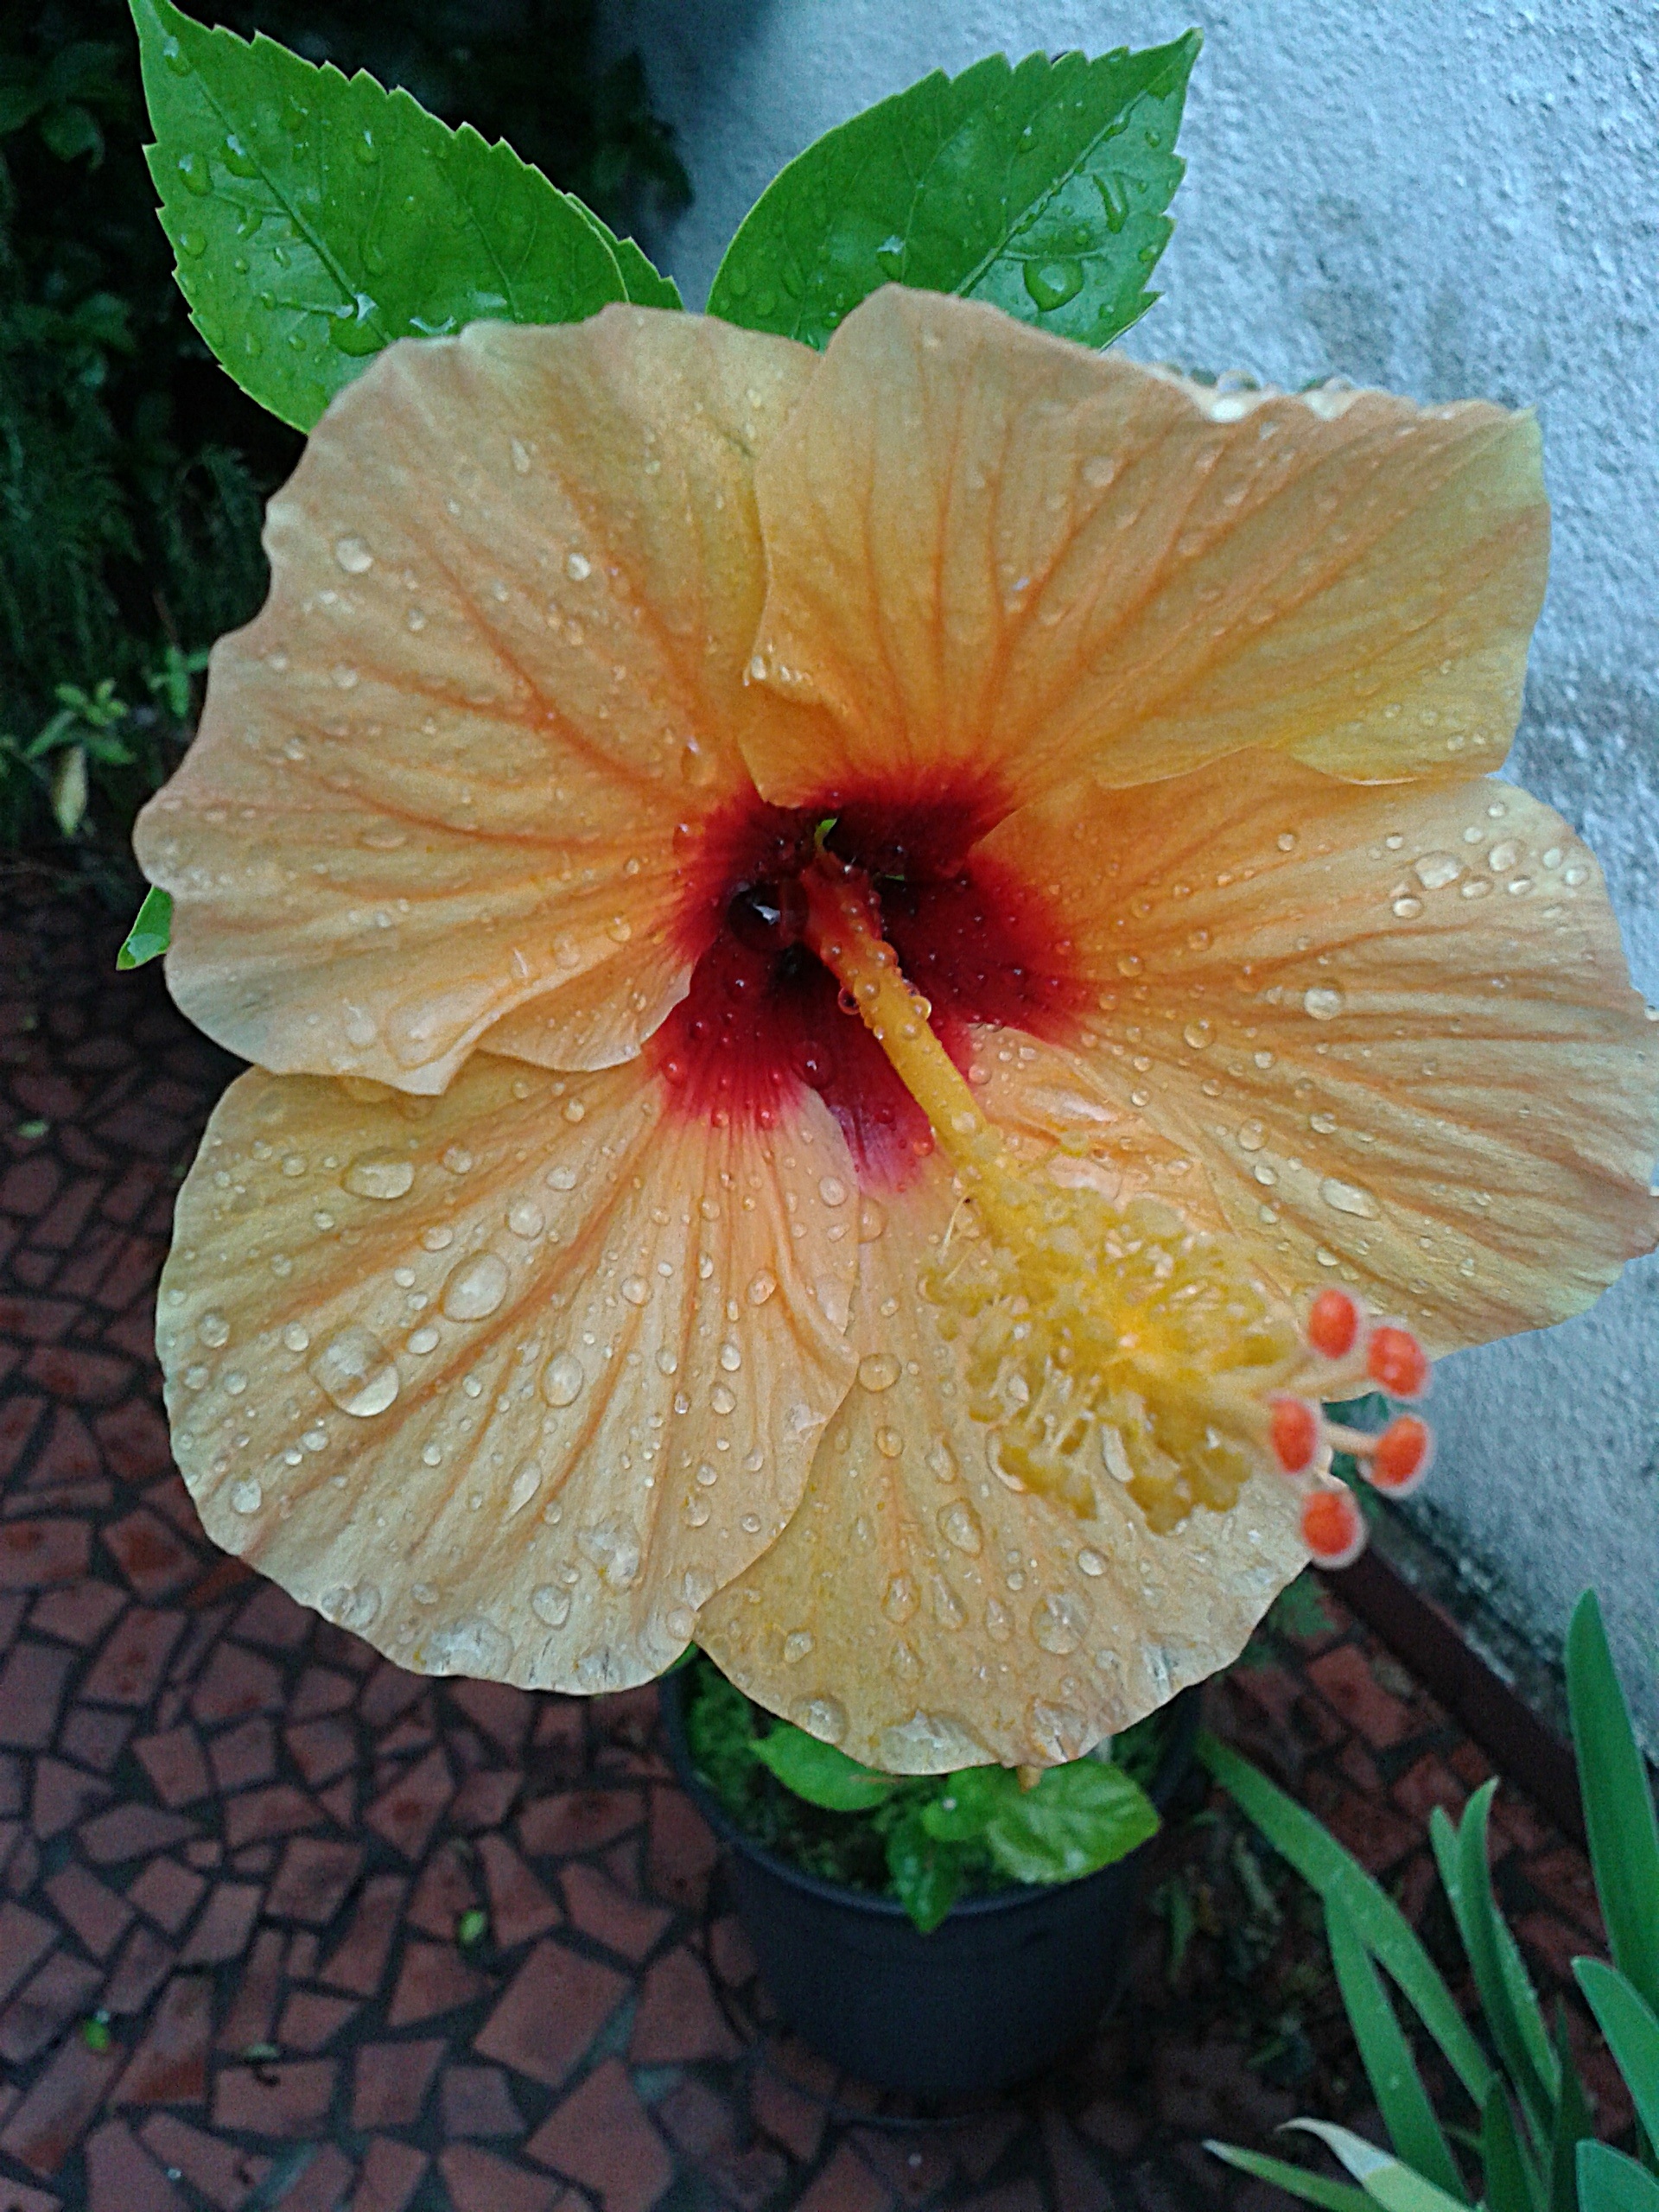
nature, plant, leaf, flower, petal, pot, vase, orange, botany, yellow, garden, flora, hibiscus, malvales, flowering plant, rain drops, water drops, chinese hibiscus, land plant, mallow family, yellow hibiscus